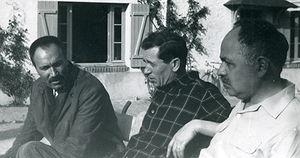
La peinture non figurative est au XXᵉ siècle l'un des courants les plus importants de la nouvelle École de Paris qui se développe à la fin des années 1940, connaît son plus grand succès dans les années 1950 avant d'être supplantée, dans les années 1960, par la peinture américaine.
Eudaldo est un artiste peintre non figuratif français d'origine chilienne de la nouvelle École de Paris.
Zoran Mušič, né le 12 février 1909 à Bukovica, et mort le 25 mai 2005 à Venise, est un peintre et graveur slovène de la nouvelle École de Paris.